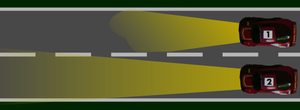
Fjernlys
Bil 1 kører med nærlys, og bil 2 med fjernlys.
Fjernlys er en type lygter forrest på en bil eller andet køretøj, som benyttes når nærlyset ikke er tilstrækkeligt.